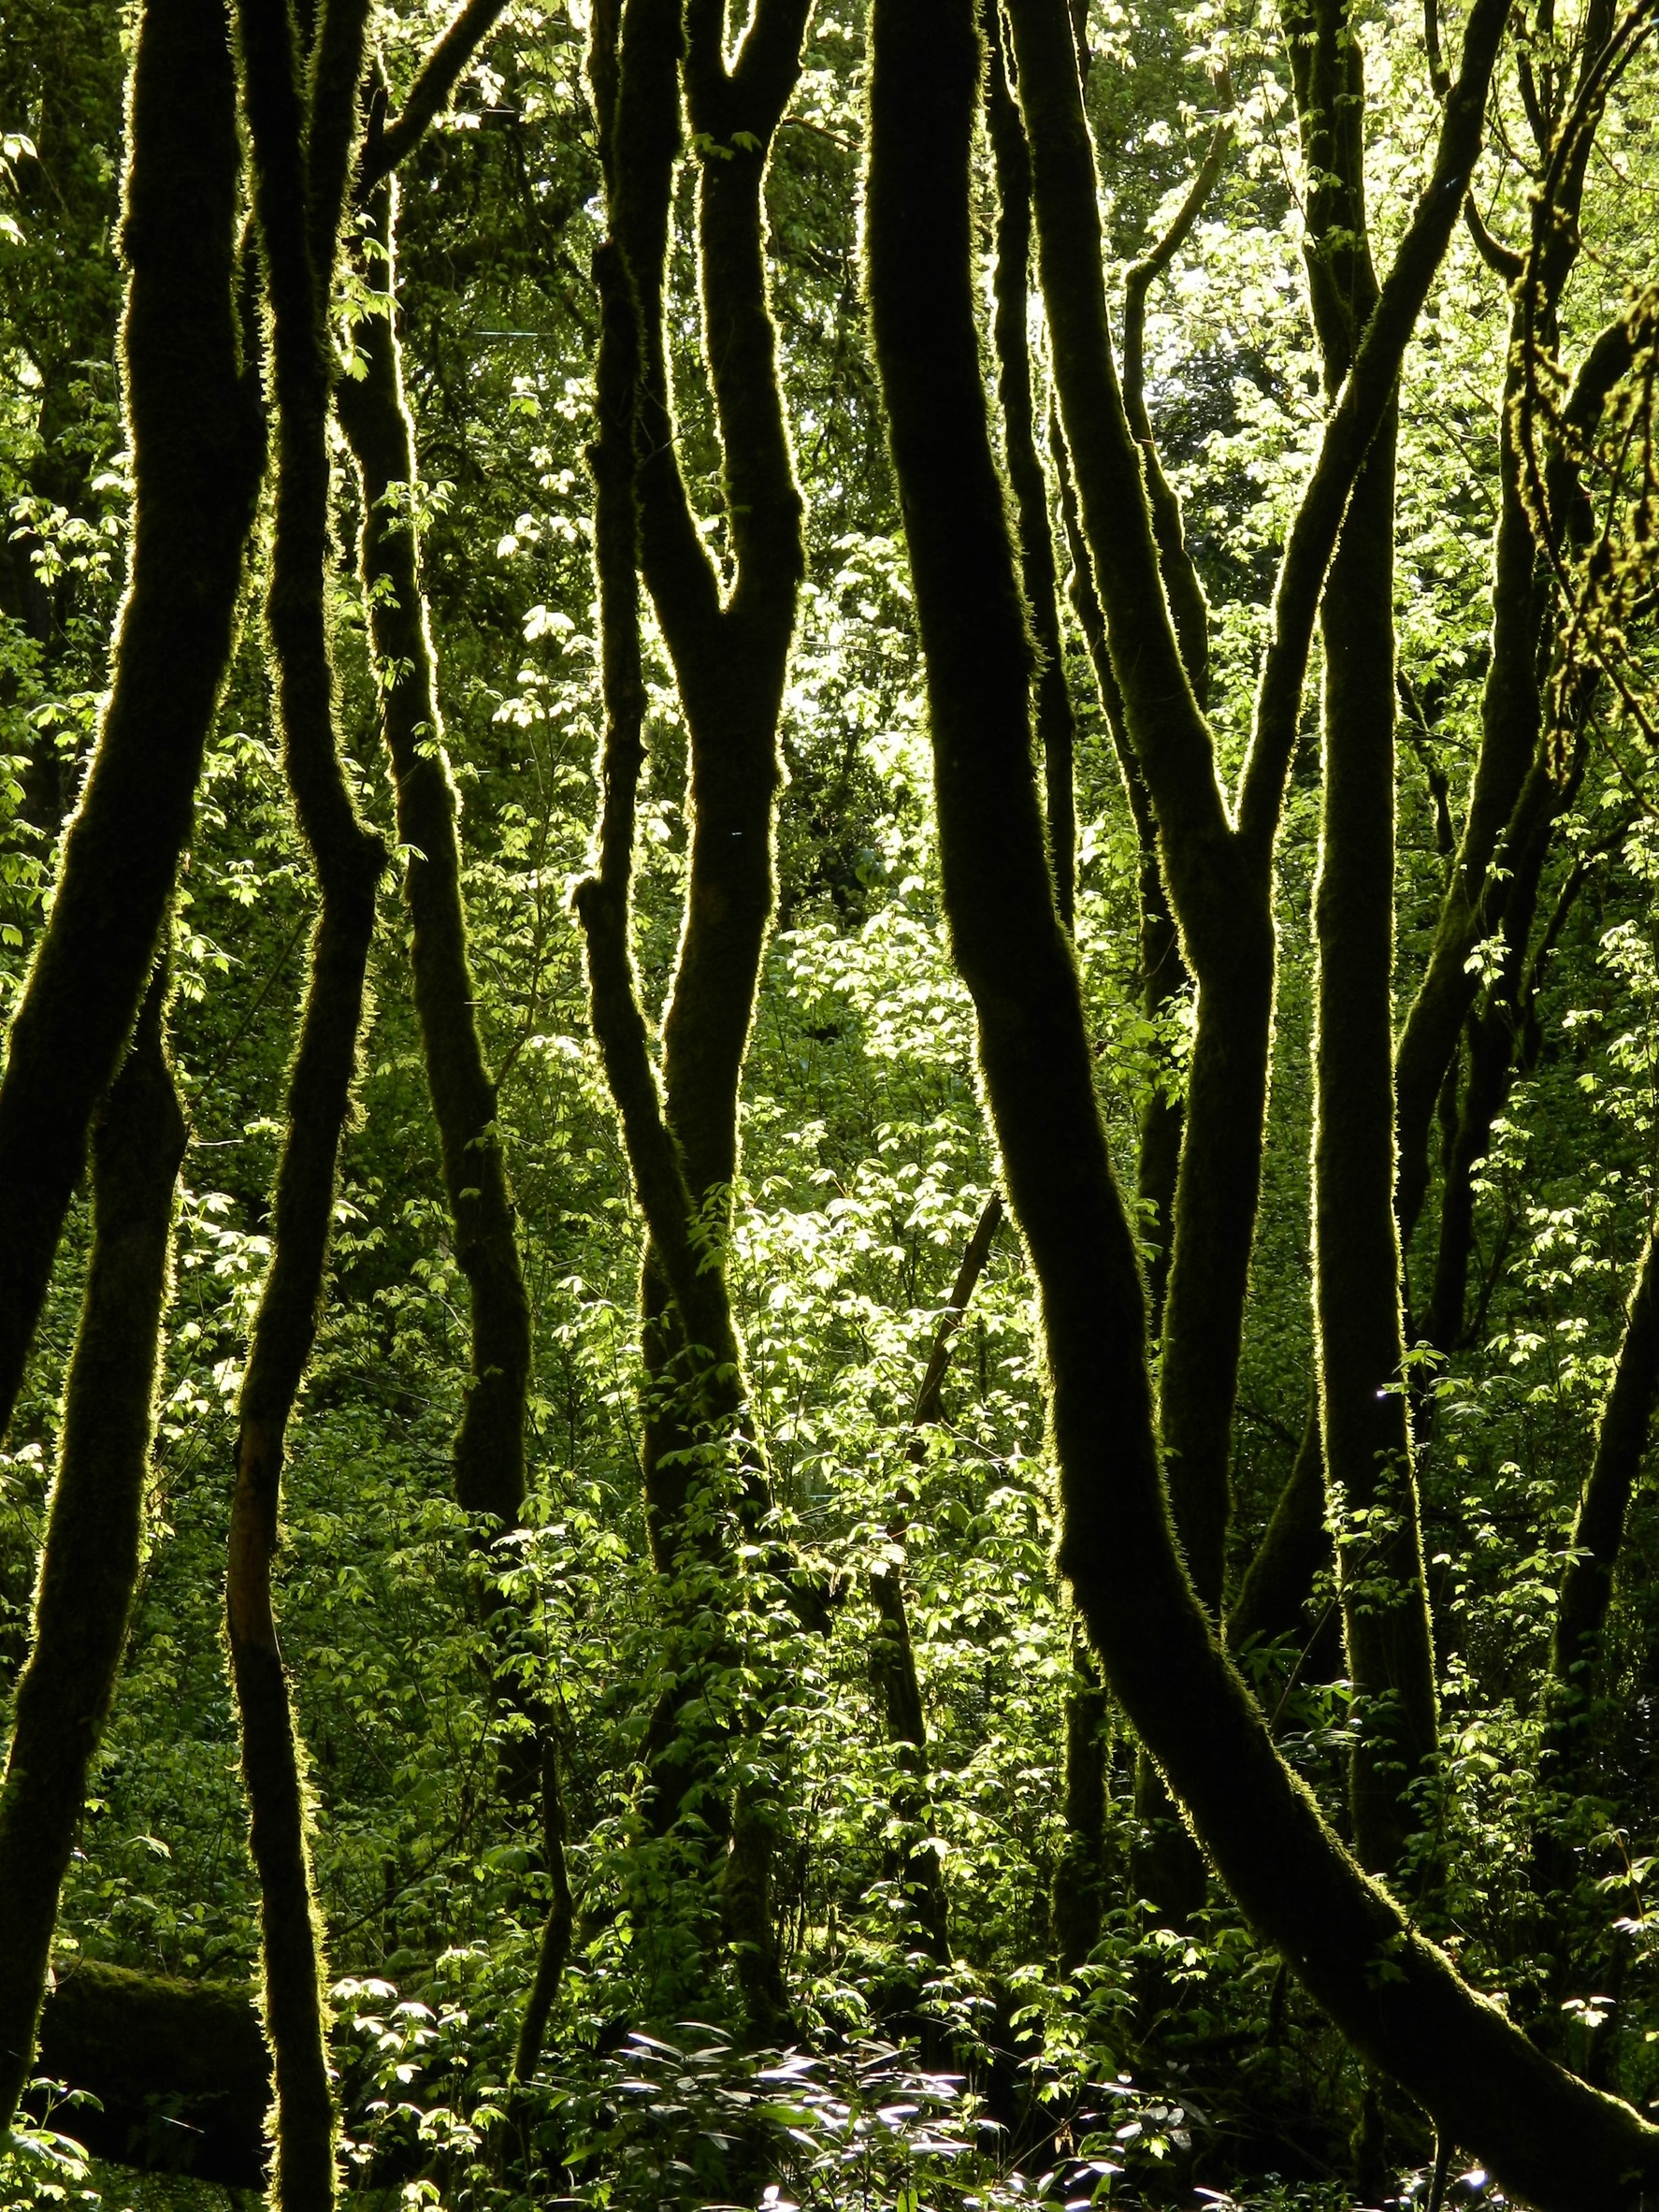
tree, nature, forest, branch, light, plant, sunlight, leaf, flower, trunk, country, summer, environment, green, jungle, scenic, autumn, park, botany, flora, trees, sunny, outside, rainforest, deciduous, woodland, habitat, ecosystem, old growth forest, natural environment, plant stem, woody plant